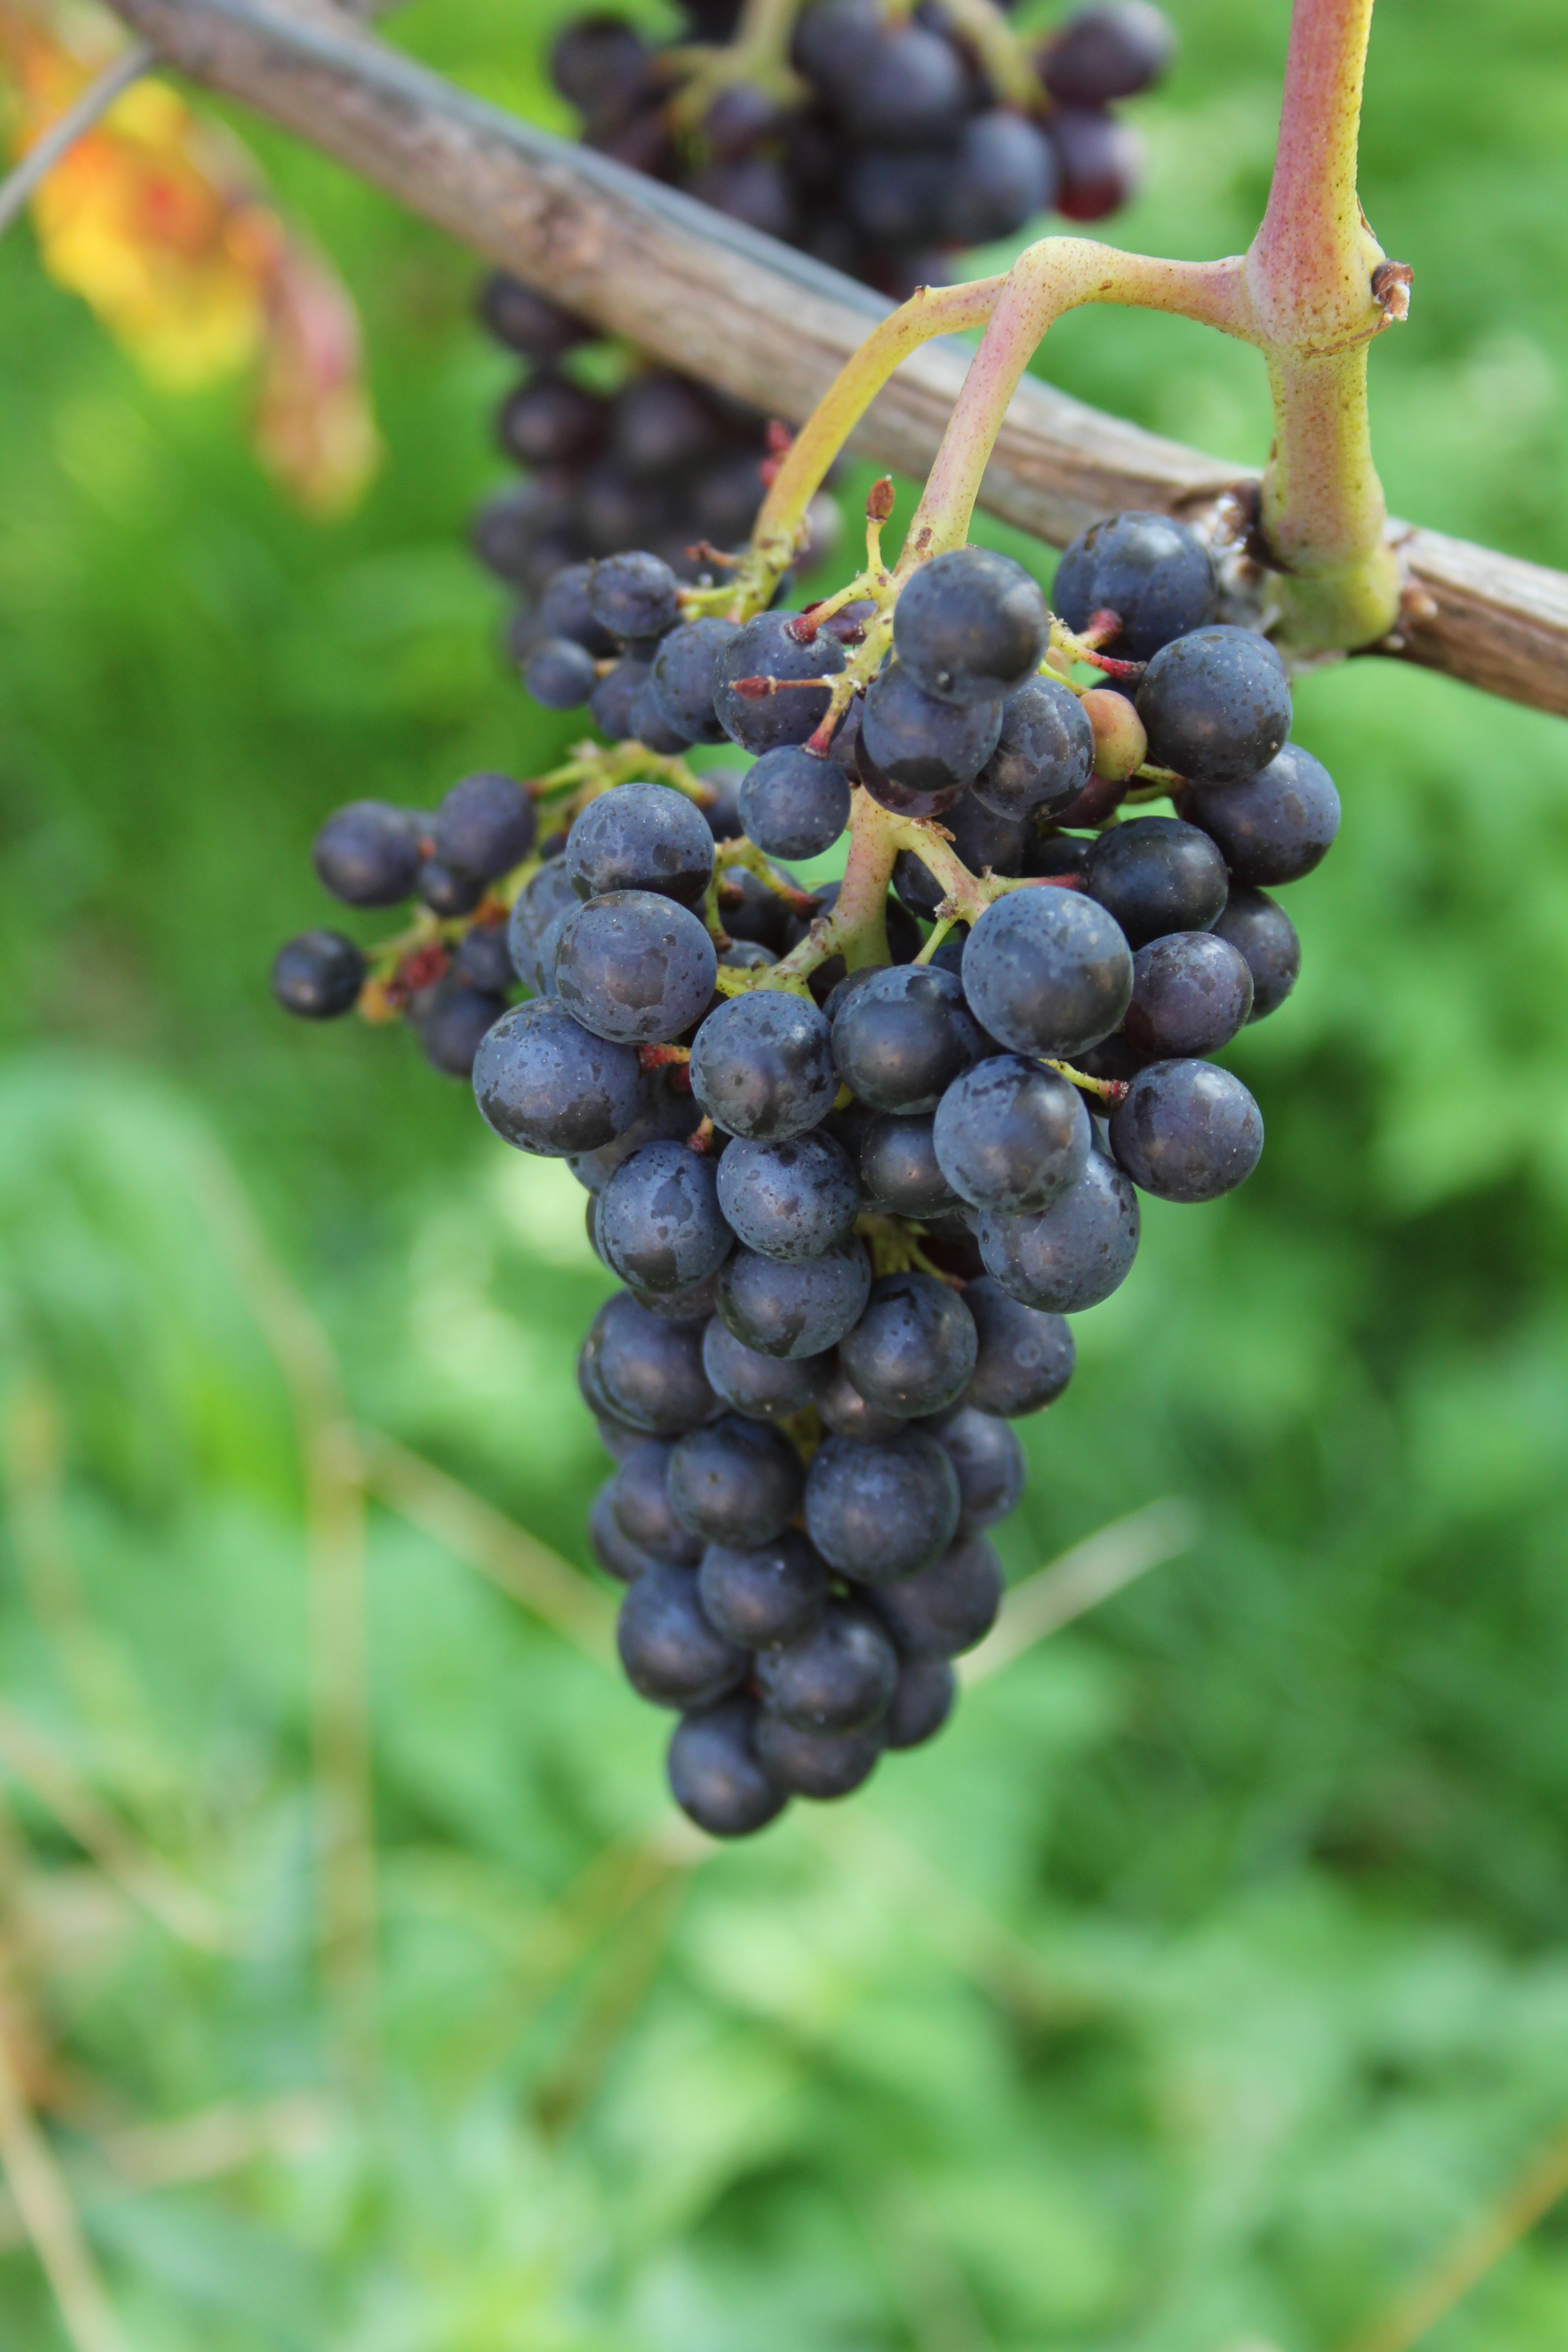
plant, grape, fruit, berry, food, produce, cool image, cool photo, flowering plant, vitis, bilberry, red grape, sultana, grapevine family, zante currant, trollinger, seedless fruit, amazon grape